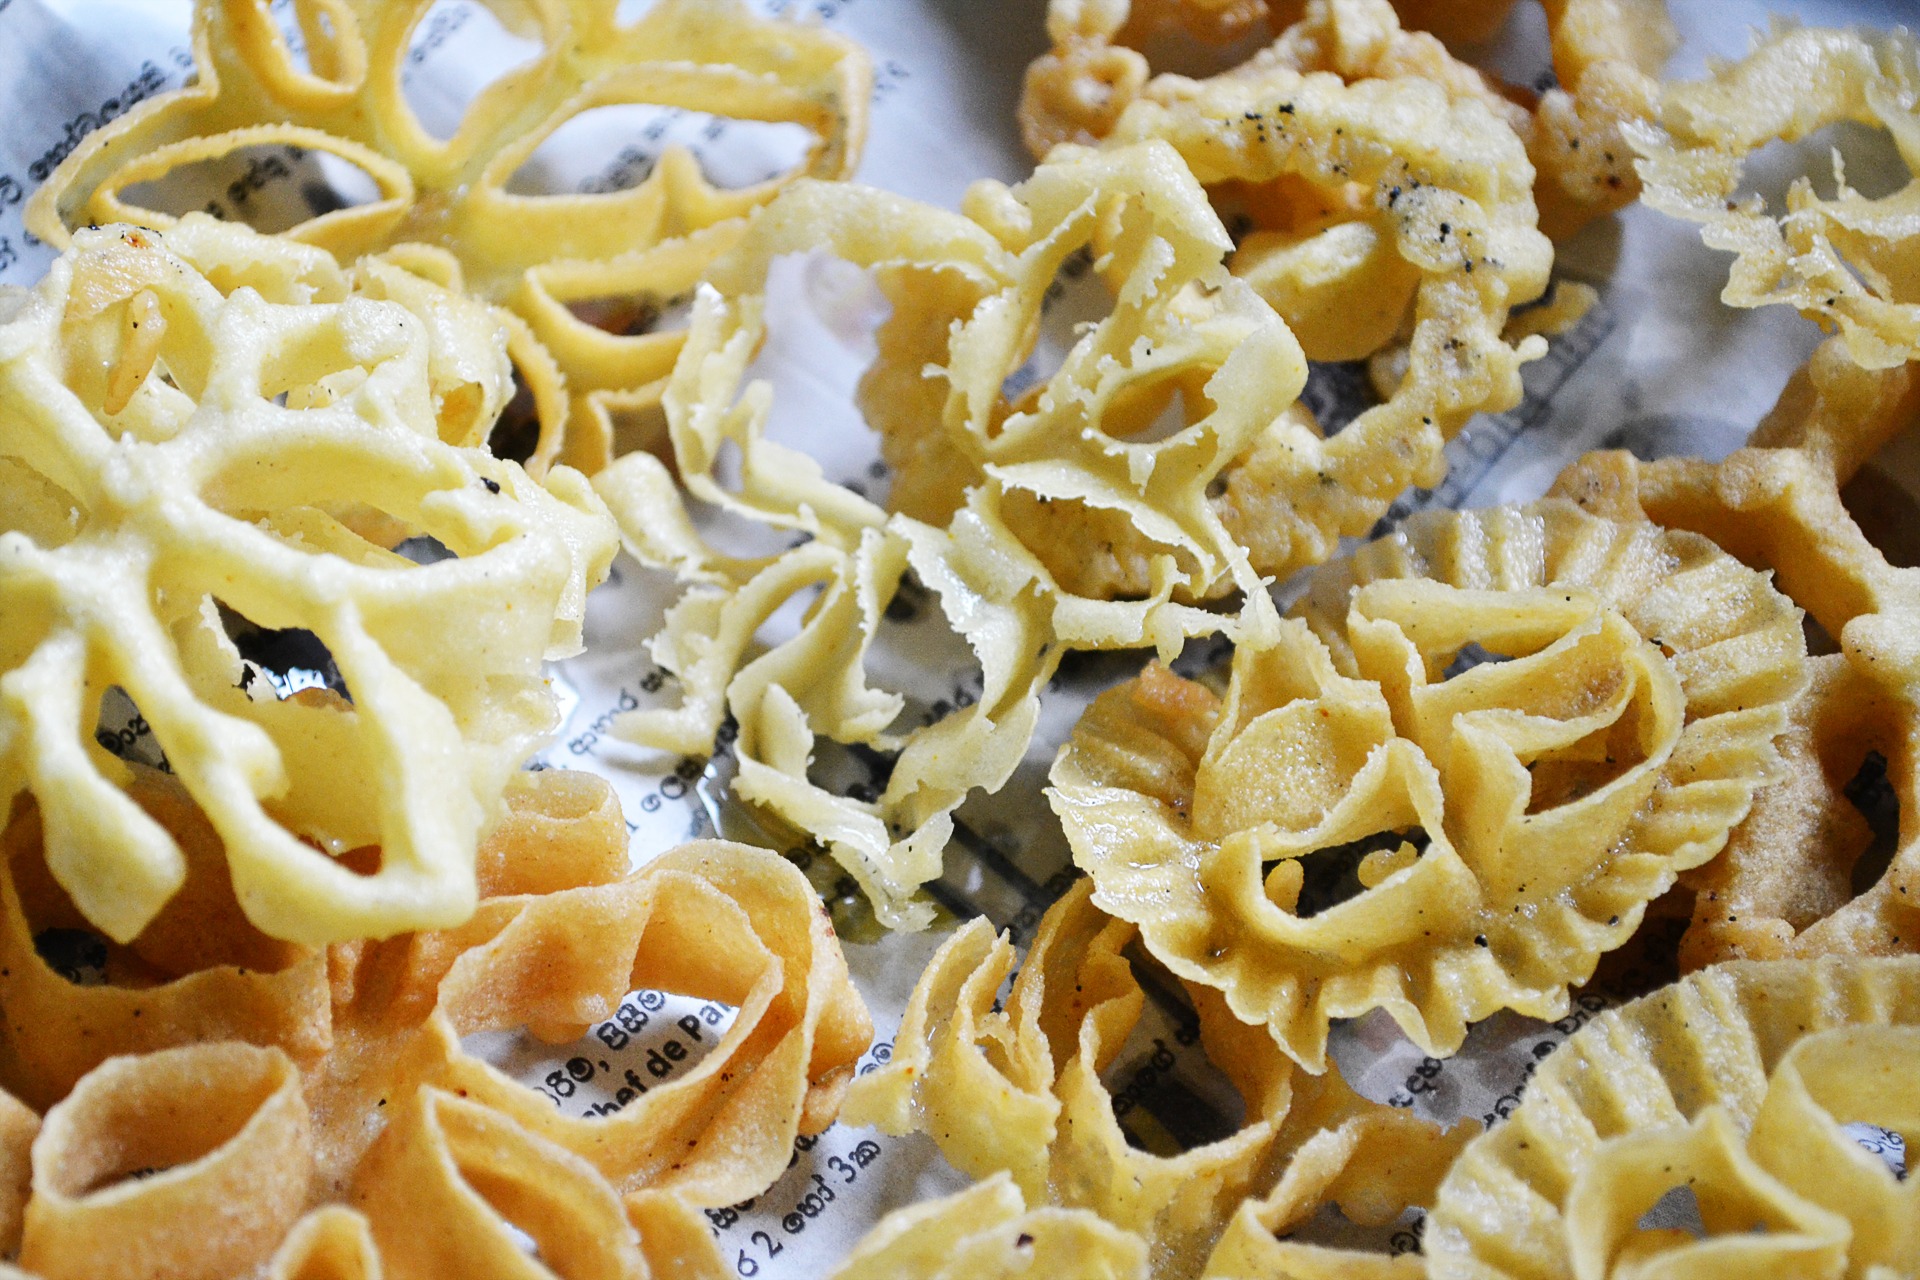
sweet, dish, food, produce, cuisine, pasta, asian food, bake, festival, fry, oil, sri lanka, ceylon, celebrations, italian food, european food, mawanella, kokis, snaks